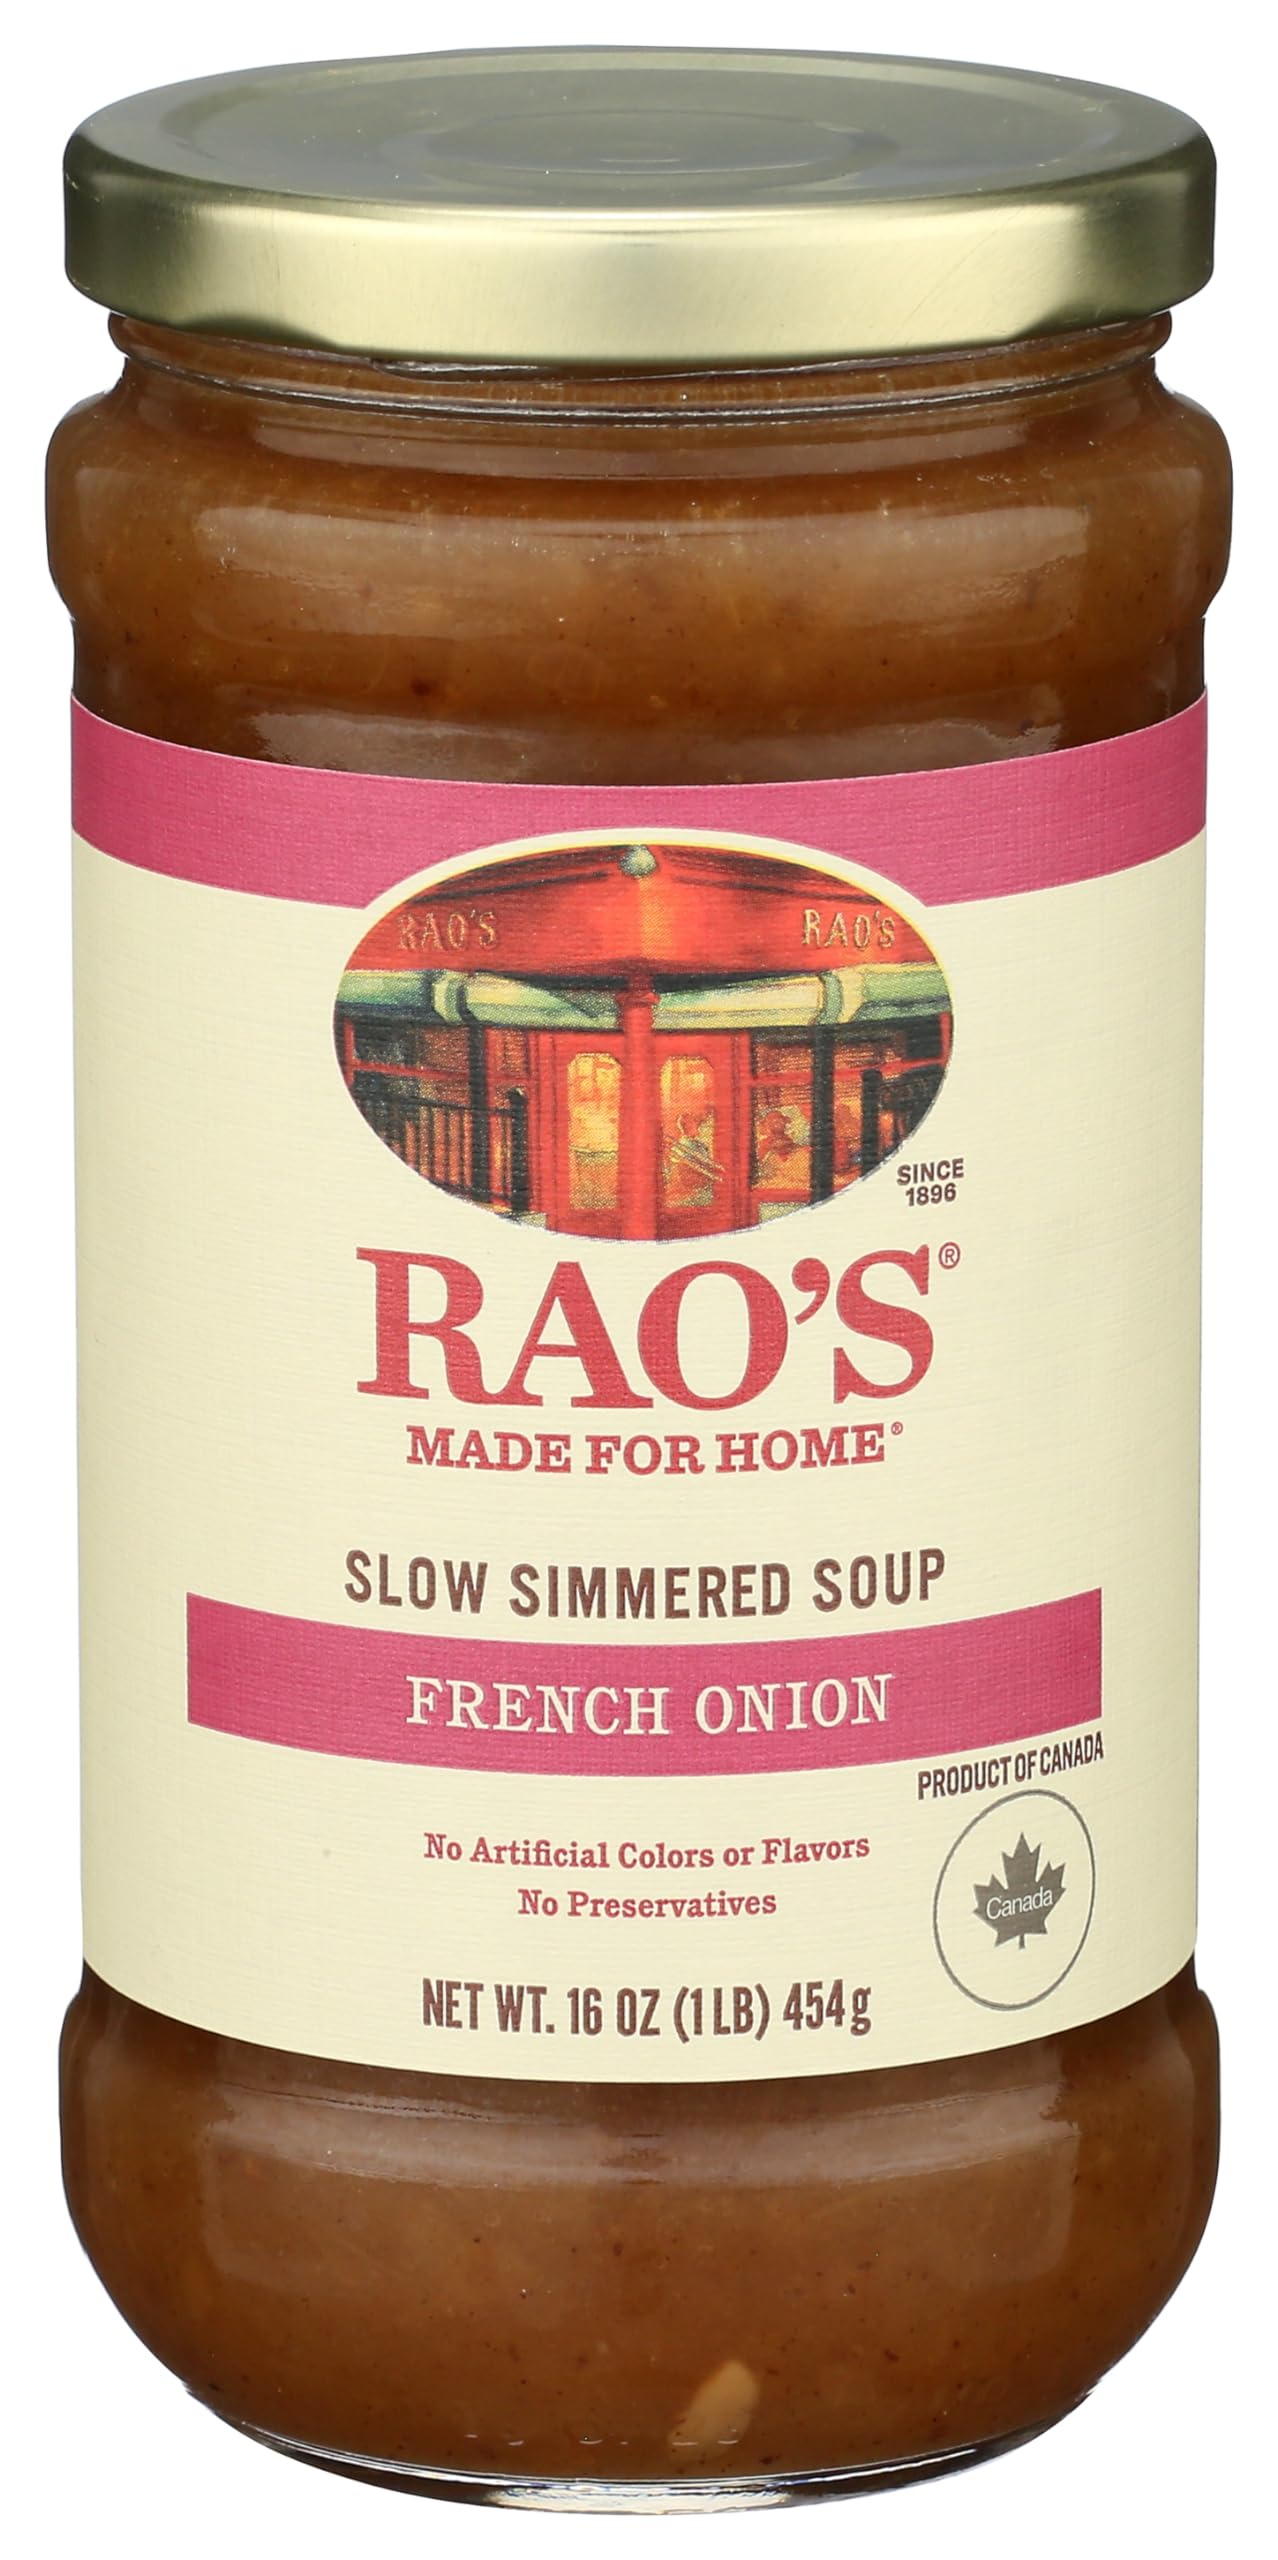
Item Name: Rao's Made for Home French Onion Soup, 16 oz, Traditional Italian Heat and Serve Soup, Made with Premium Quality Ingredients
Bullet Point 1: ALL NATURAL, PREMIUM QUALITY: Our French Onion Soup starts with a full-bodied beef broth with deeply caramelized onions that have been cooked for hours to develop robust and authentic flavors of a traditional French Onion soup.
Bullet Point 2: NO ARTIFICIAL COLORS OR FLAVORS, NO PRESERVATIVES: Our soup has nothing to hide! Just delicious Italian flavors!
Bullet Point 3: MADE WITH REAL DELICIOUS VEGETABLES: Inspired by Southern Italian traditions, our soups are crafted from real vegetables
Bullet Point 4: A MEAL OR TO START: Our Rao's Made for Home Soups are perfect to start a meal or as the meal itself.
Bullet Point 5: CLASSIC ITALIAN CUISINE: Based upon the simplicity of traditional southern Italian cooking and crafted with only the finest, premium quality ingredients. Delicious speaks for itself!
Value: 16.0
Unit: Fl Oz

Price: 16.96